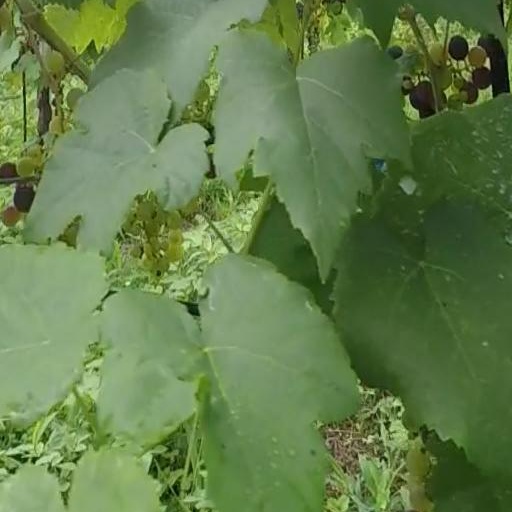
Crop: grape